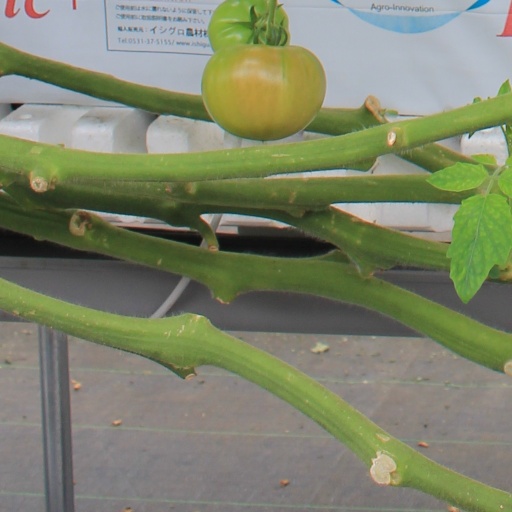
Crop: tomato